LeRoy Prinz

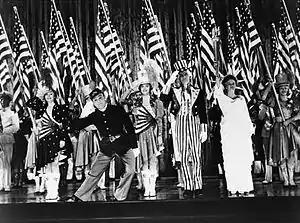
In Prinz's choreography of films like "Yankee Doodle Dandy", the camera was like a member of the audience.

A "New York Times" profile wrote that "his life story reads more like the script of an Errol Flynn adventure", though the stories he told about himself were often dubious. He was once described as "a feisty little man who always had a cigarette dangling from his lips and looked more like a bartender than a choreographer."